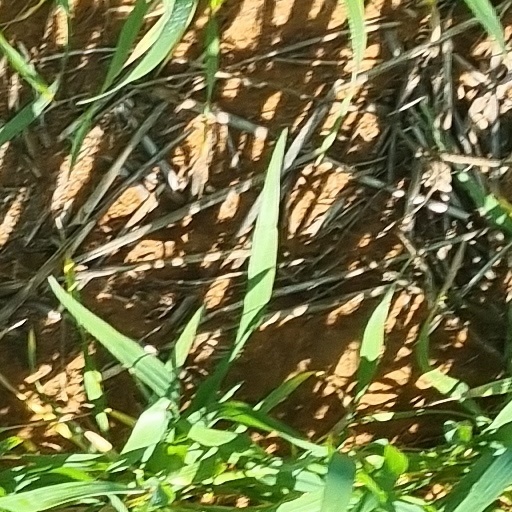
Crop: wheat